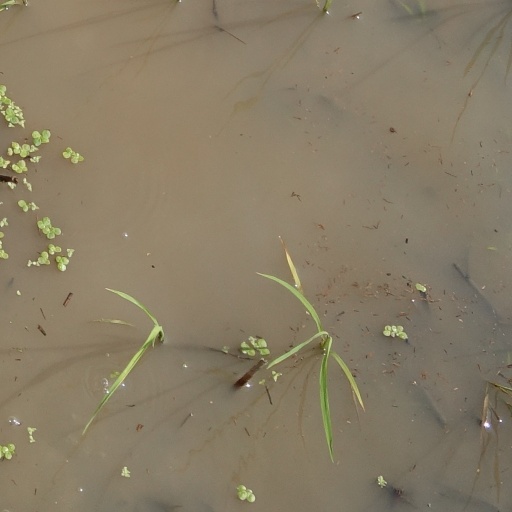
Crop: rice